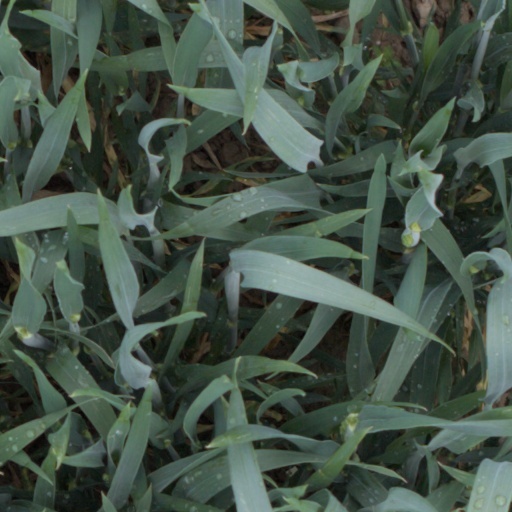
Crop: wheat